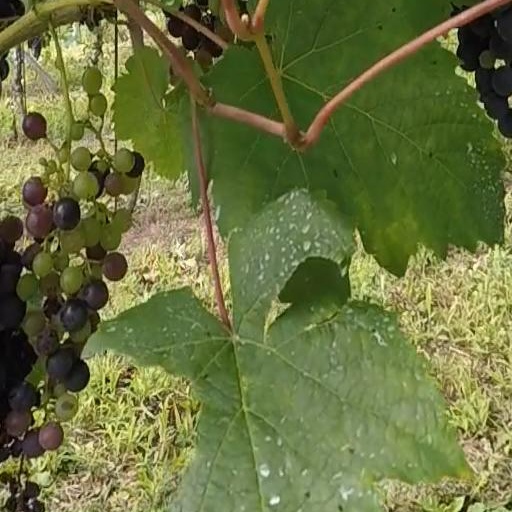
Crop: grape